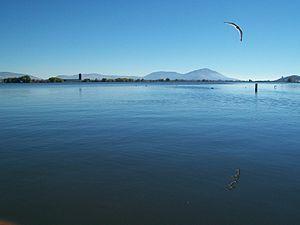
Le Lac Ewauna est un lac artificiel situé sur le cours du Klamath, dans le comté de Klamath dans l'État de l'Oregon aux États-Unis. Il s'est constitué à la suite de la construction du barrage de Keno.